José Pascual de Liñán y Eguizábal

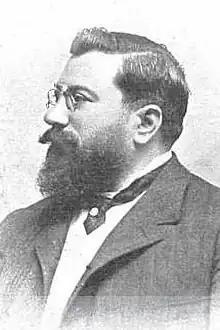
Juan Vazquez de Mella

In 1898 Doña Marina for the first time decided to compete for the Cortes; he resolved to bank on position of his family in the Teruel province, running on the Carlist ticket in two districts of Alcañiz and Valderrobres at the same time. Though in the latter he managed to build a minor coalition involving the Conservatives and even the Republicans, he lost in both constituencies. He resumed the bid from Alcañiz in 1903, again to no avail. In Gipuzkoa he restrained himself to providing propaganda support for other Carlist contenders, e.g. when fighting the Integrists and their allies from Liga Foral Autonomista. Though after 1900 de Cerralbo was forced to step down as political leader, Doña Marina remained loyal to the claimant and in 1905 was even lambasted by opponents as representative of "cesarismo carlista".